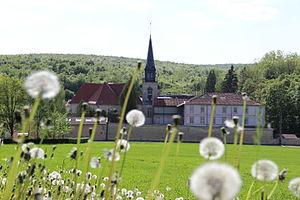
Notre-Dame de Benoite-Vaux
Rambluzin-et-Benoite-Vaux est une commune française située dans le département de la Meuse, en région Grand Est.